Marx–Engels–Lenin Institute

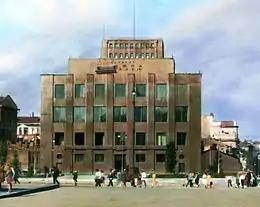
The Lenin Institute building in Moscow as it appeared in 1931

The Marx–Engels–Lenin Institute, established in Moscow in 1919 as the Marx–Engels Institute, was a Soviet library and archive attached to the Communist Academy. The institute was later attached to the governing Central Committee of the Communist Party of the Soviet Union and served as a research center and publishing house for officially published works of Marxist thought. From 1956 to 1991, the institute was named the Institute of Marxism–Leninism (IML).